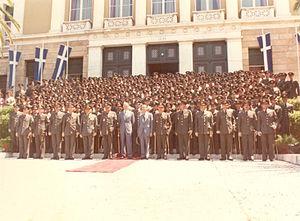
L'École des Évelpides est la principale académie militaire grecque.